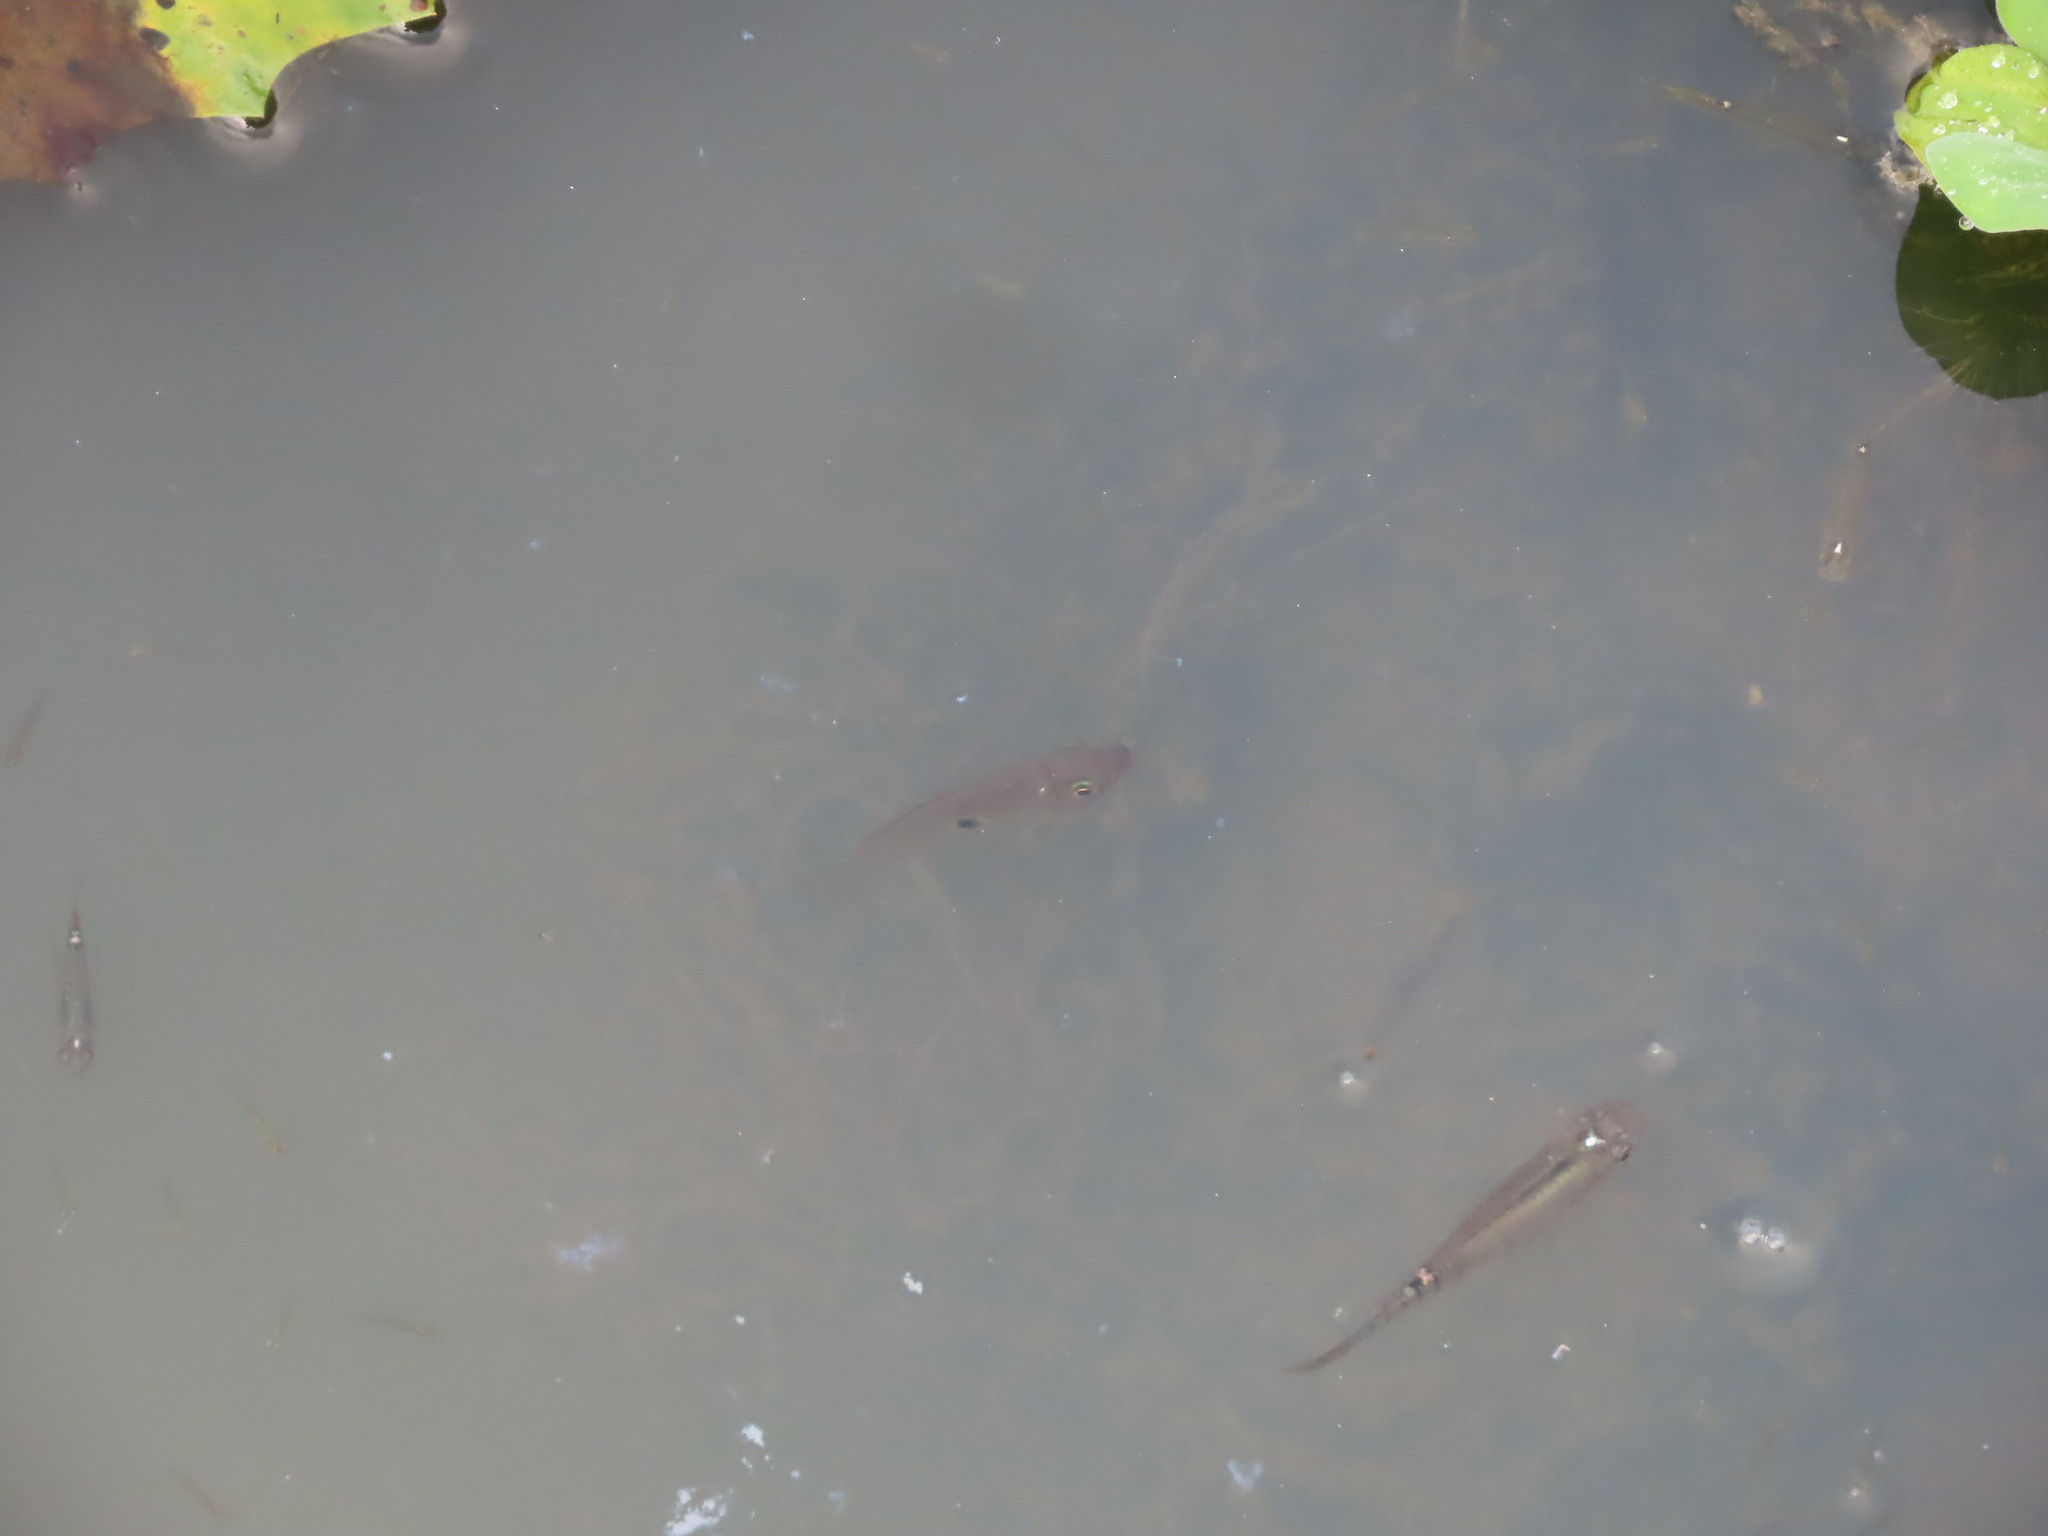
fish (species not among the labelled classes)